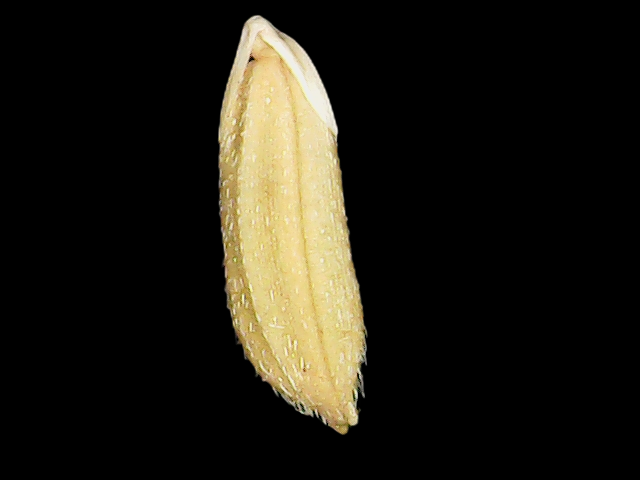
Rice variety: Bd51